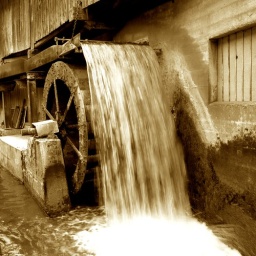
A water wheel in Faverge (up the road from the Hotel Floriment)